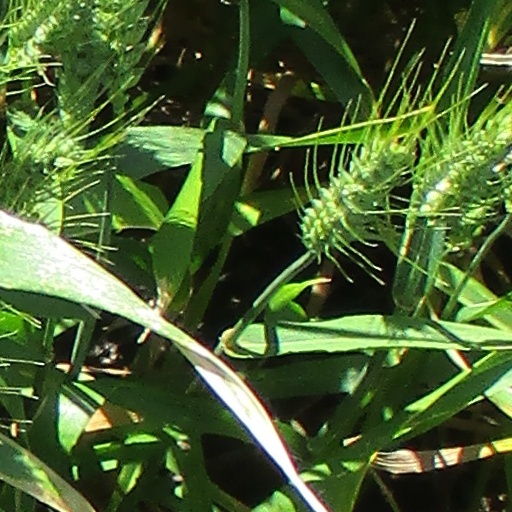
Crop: wheat